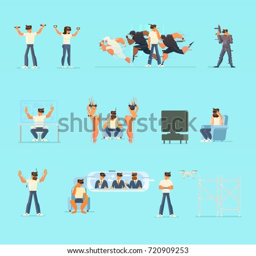
a set of options for using virtual reality glasses in everyday life for work and entertainment .